Cooley Distillery

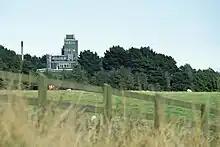
Cooley Distillery in the Cooley Mountains

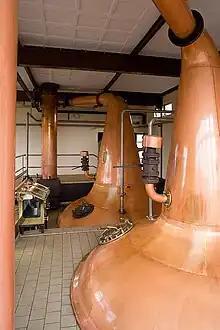
Cooley's copper pot stills

Cooley Distillery is an Irish whiskey distillery on the Cooley Peninsula in County Louth, Ireland established in 1987 and owned by Suntory Global Spirits, a subsidiary of Suntory Holdings of Osaka, Japan.